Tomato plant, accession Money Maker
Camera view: tilt-top (135 deg); turntable rotation: 60 degrees
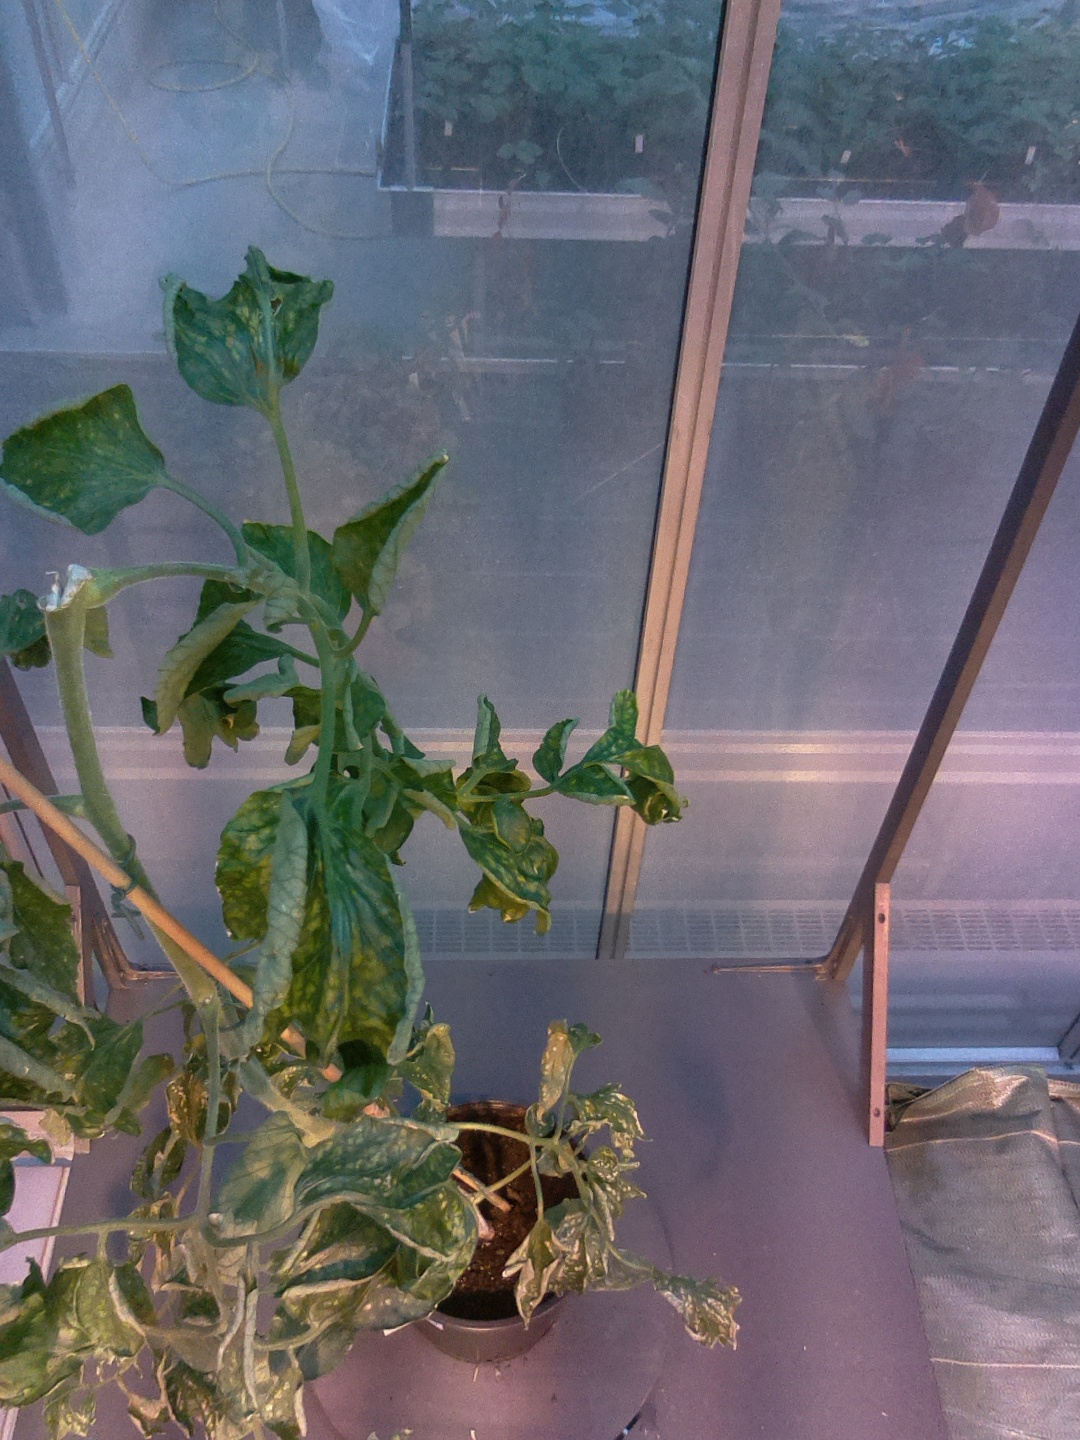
BBCH growth stage 52: 2 inflorescences visible